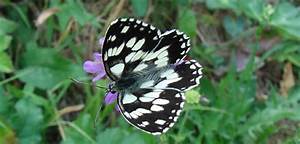
Label: butterfly